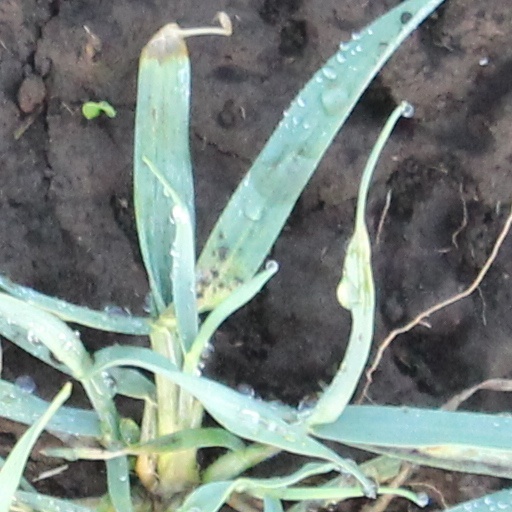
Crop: wheat